High-frequency oscillations

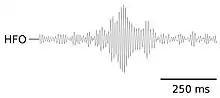
Example of the high-frequency oscillation burst recorded from the brain.

High-frequency oscillations (HFO) are brain waves of the frequency faster than ~80 Hz, generated by neuronal cell population. High-frequency oscillations can be recorded during an electroencephalagram (EEG), local field potential (LFP) or electrocorticogram (ECoG) electrophysiology recordings. They are present in physiological state during sharp waves and ripples - oscillatory patterns involved in memory consolidation processes. HFOs are associated with pathophysiology of the brain like epileptic seizure and are often recorded during seizure onset. It makes a promising biomarker for the identification of the epileptogenic zone. Other studies points to the HFO role in psychiatric disorders and possible implications to psychotic episodes in schizophrenia.